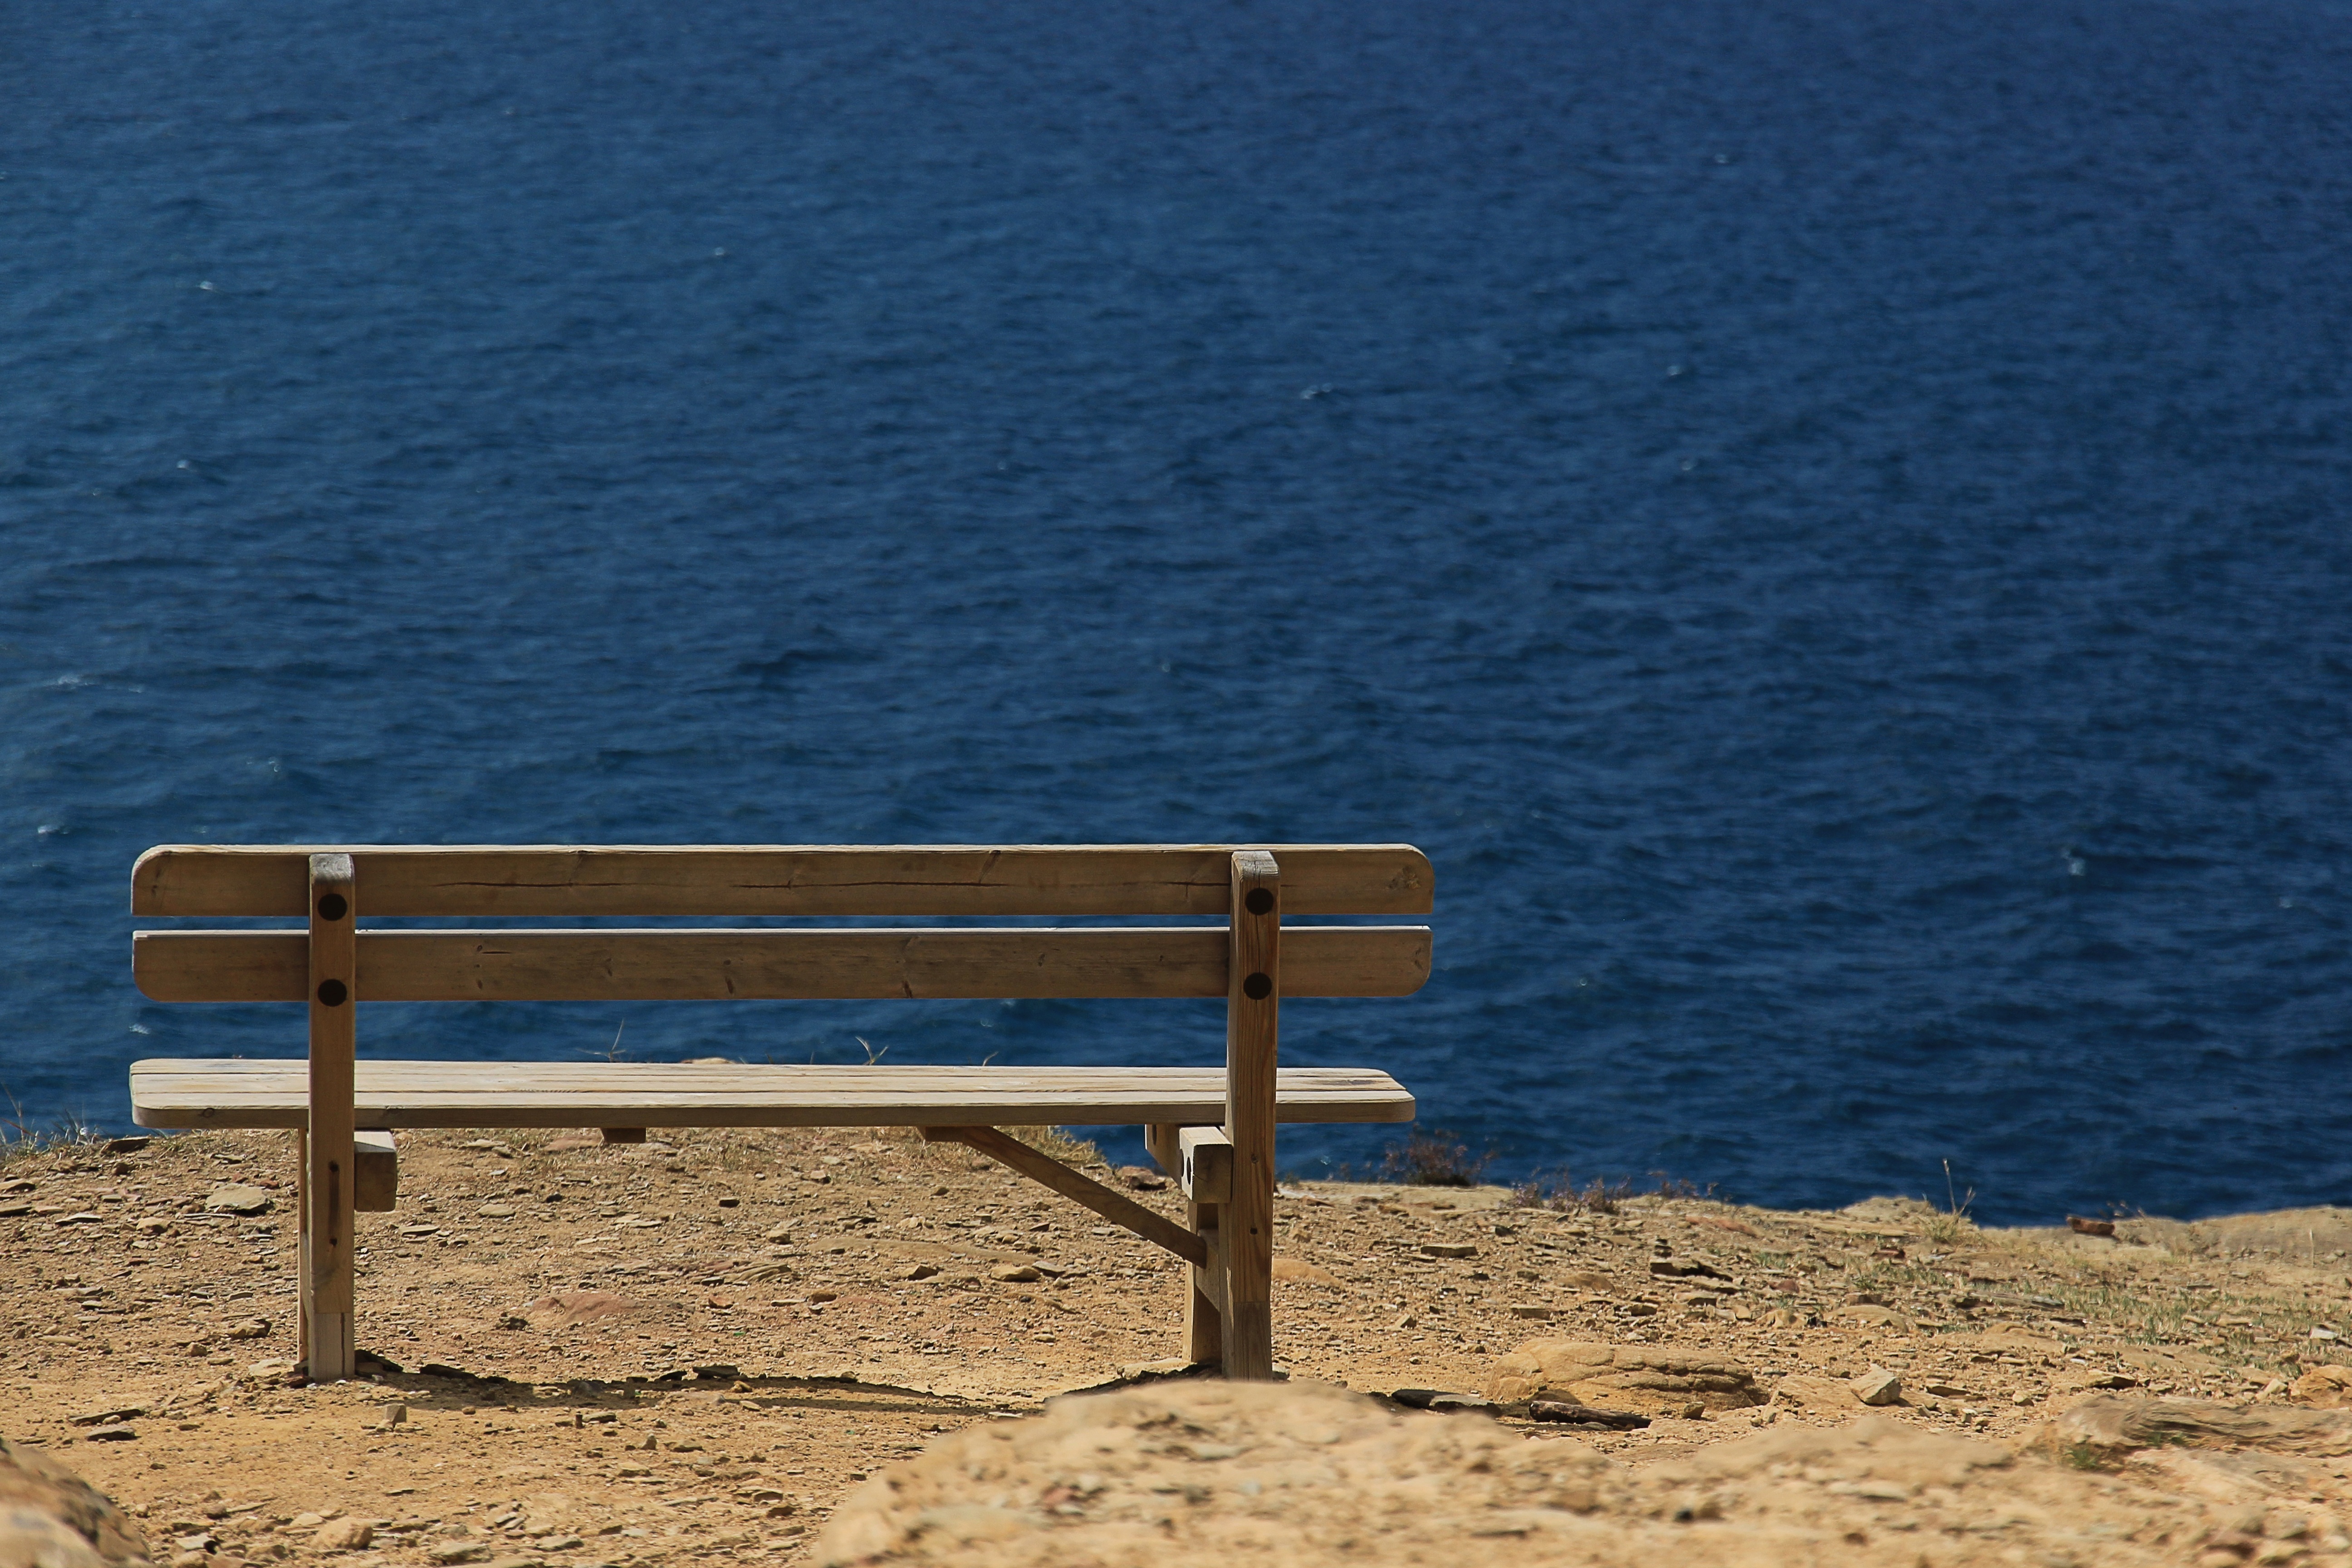
table, beach, sea, water, wood, bench, seat, mediterranean, holiday, blue, furniture, wooden bench, bank, picturesque, outdoor furniture, studio couch